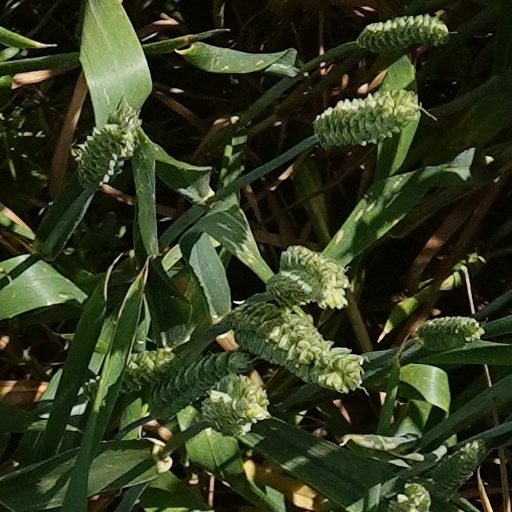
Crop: wheat